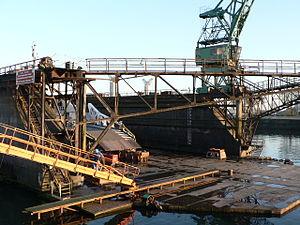
Le grand port maritime de Rouen est un établissement public dont la tutelle de l'État est exercée par la Direction générale des infrastructures, des transports et de la mer du ministère de l'Écologie, du Développement durable et de l'Énergie.